Fabrizio Barbazza

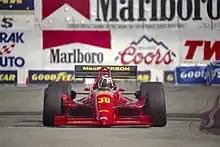
Barbazza at the 1992 Long Beach Grand Prix.

In 1990 he joined International F3000 full-time driving for the Crypton team, finishing 16th in points with a best finish of fourth at his home track in Monza, his only point-scoring finish of the season. For 1991 Barbazza signed on with the struggling AGS Formula One team for the third round of the championship, replacing Stefan Johansson. Barbazza failed to qualify for all twelve races he attempted with the team and the team shut down after both Barbazza and his teammate Olivier Grouillard both failed to pre-qualify for the 1991 Spanish Grand Prix. For the 1992 racing season, Barbazza again returned to the Arciero team in CART. However, after respectable performances in two-year-old equipment for the first three races of the season, he wrecked his 1990-vintage Lola in practice for the 1992 Indianapolis 500 and was not able to qualify. It would be his last appearance in CART. In 1993 Barbazza rejoined Formula One with the Minardi team, scoring points twice in his first four races. However, Barbazza would be replaced by Pierluigi Martini after eight races. In 1995, while racing a Ferrari 333SP sports prototype at the Road Atlanta circuit, he was involved in a major accident with Jeremy Dale, which resulted in heavy head and chest injuries which left him in critical condition, in a coma and on artificial respiration. Although he fully recovered, he did not return to racing. Instead he started a go-kart circuit in Monza and began designing crash barriers.